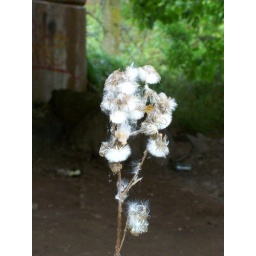
Not sure what this plant is. Taken under Terra Cotta bridge